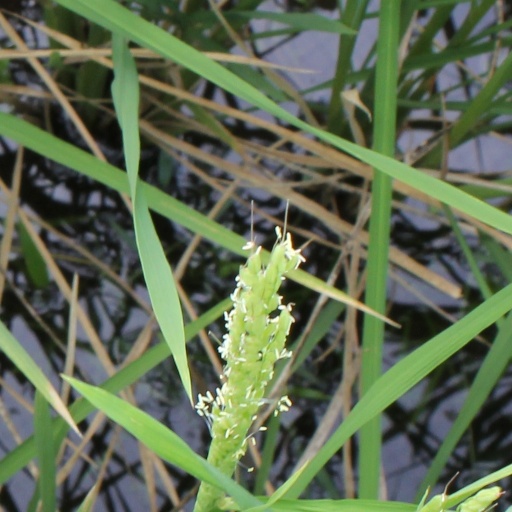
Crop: rice